Paleocene–Eocene Thermal Maximum

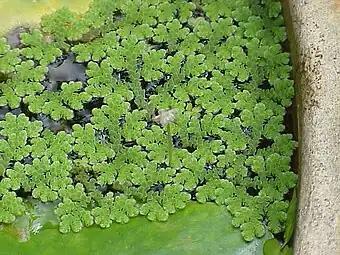
"Azolla" floating ferns, fossils of this genus indicate subtropical weather at the North Pole

The climate became much wetter, with the increase in evaporation rates peaking in the tropics. Deuterium isotopes reveal a considerable increase in the amount of moisture transported to the Arctic. Warm weather would have predominated as far north as the Polar basin. Finds of fossils of "Azolla" floating ferns in polar regions indicate subtropic temperatures at the poles. East Asia became wetter during the PETM. Central China during the PETM hosted dense subtropical forests as a result of the significant increase in rates of precipitation in the region, with average temperatures between and mean annual precipitation ranging from . In the Jiangshan Basin, hot and humid conditions prevailed, contributing to enhanced sedimentation. Similarly, Central Asia became wetter as proto-monsoonal rainfall penetrated farther inland. Very high precipitation is also evidenced in the Cambay Shale Formation of India by the deposition of thick lignitic seams as a consequence of increased soil erosion and organic matter burial. In the Arctic, precipitation rates increased, causing an increase in sedimentation. Precipitation rates in the North Sea likewise soared during the PETM. In Cap d'Ailly, in present-day Normandy, a transient dry spell occurred just before the negative CIE, after which much moister conditions predominated, with the local environment transitioning from a closed marsh to an open, eutrophic swamp with frequent algal blooms. Precipitation patterns became highly unstable along the New Jersey Shelf, while the Gulf Coast in eastern Texas shows evidence of enhanced precipitation. In the Rocky Mountain Interior, precipitation locally declined, however, as the interior of North America became more seasonally arid. Along the central California coast, conditions also became drier overall, although precipitation did increase in the summer months. The drying of western North America is explained by the northward shift of low-level jets and atmospheric rivers. East African sites display evidence of aridity punctuated by seasonal episodes of potent precipitation, revealing the global climate during the PETM not to be universally humid. The proto-Mediterranean coastlines of the western Tethys became drier. Evidence from Forada in northeastern Italy suggests that arid and humid climatic intervals alternated over the course of the PETM concomitantly with precessional cycles in mid-latitudes, and that overall, net precipitation over the central-western Tethys Ocean decreased.